Lovrenc Lavtižar

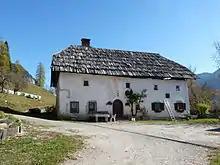
The Vavčar farm in Srednji Vrh, the birthplace of Lovrenc Lavtižar

Lovrenc Lavtižar (December 11, 1820 – December 3, 1858), also known as Lawrence Lautishar, was a Slovene missionary in Minnesota.